Dodo

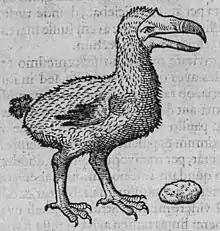
Dodo and its gizzard stone by Carolus Clusius from 1605, copied from an illustration in the journal of Jacob van Neck

The preferred habitat of the dodo is unknown, but old descriptions suggest that it inhabited the woods on the drier coastal areas of south and west Mauritius. This view is supported by the fact that the Mare aux Songes swamp, where most dodo remains have been excavated, is close to the sea in south-eastern Mauritius. Such a limited distribution across the island could well have contributed to its extinction. A 1601 map from the "Gelderland" journal shows a small island off the coast of Mauritius where dodos were caught. Julian Hume has suggested this island was l'île aux Bénitiers in Tamarin Bay, on the west coast of Mauritius. Subfossil bones have also been found inside caves in highland areas, indicating that it once occurred on mountains. Work at the Mare aux Songes swamp has shown that its habitat was dominated by tambalacoque and "Pandanus" trees and endemic palms. The near-coastal placement and wetness of the Mare aux Songes led to a high diversity of plant species, whereas the surrounding areas were drier.